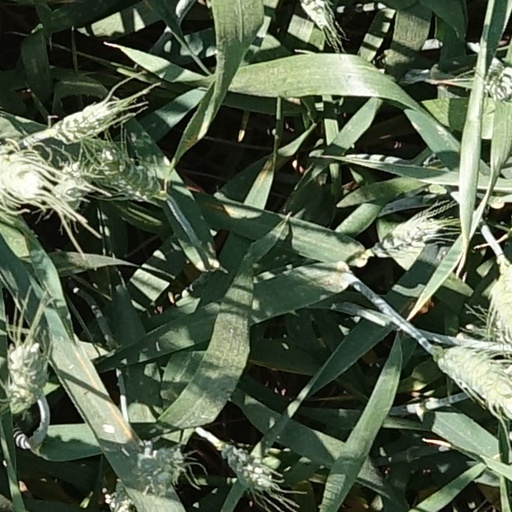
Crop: wheat